Grutas de Cacahuamilpa National Park

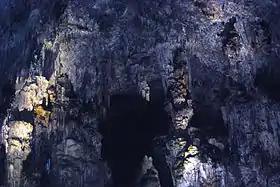
One of the examples of stalactite

The Grutas de Carlos Pacheco are located 400 meters to the south of the Grutas de Cacahuamilpa. They were named after Mexican General Carlos Pacheco, who fought against the French Intervention in Mexico. Just beyond the entrance the cave divides into two branches. The infiltration of water into these caverns is minimal and parts are entirely dry. For this reason, this is considered to be a fossilized cave. The stalagmites and stalactites here stopped forming hundreds of years ago. However, a number of these formation are very uncommon and some seem to defy gravity. These caves can be visited by arranging a tour separate from the tour of the Cacahuamilpa Caverns.